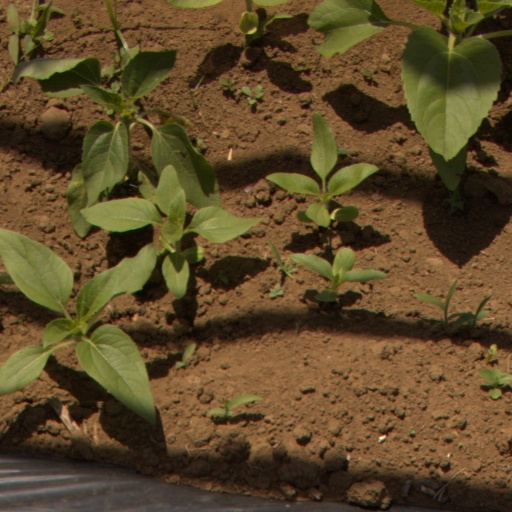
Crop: Jerusalem artichoke